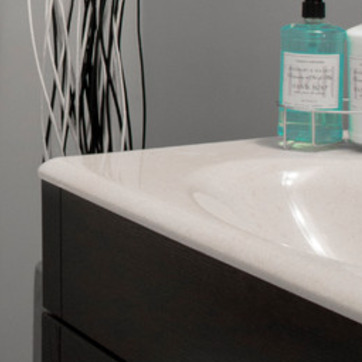
Material: ceramic